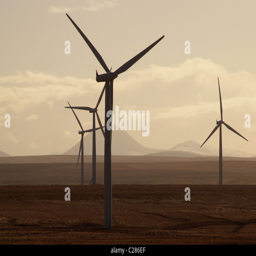
wind turbines at dusk , looking to the mountains